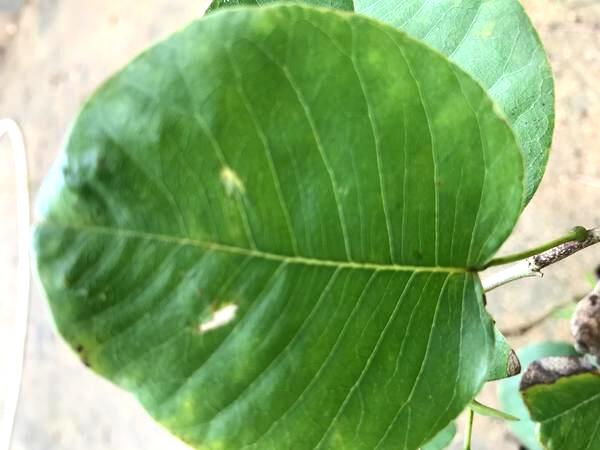
Plant: Raktachandini